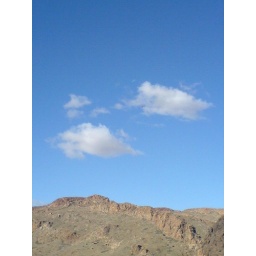
look for the little red dot under the cloud - that's me!